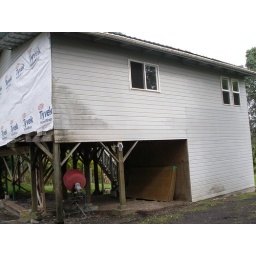
Back of house has plans to be extended so wall is unfinished in some places.